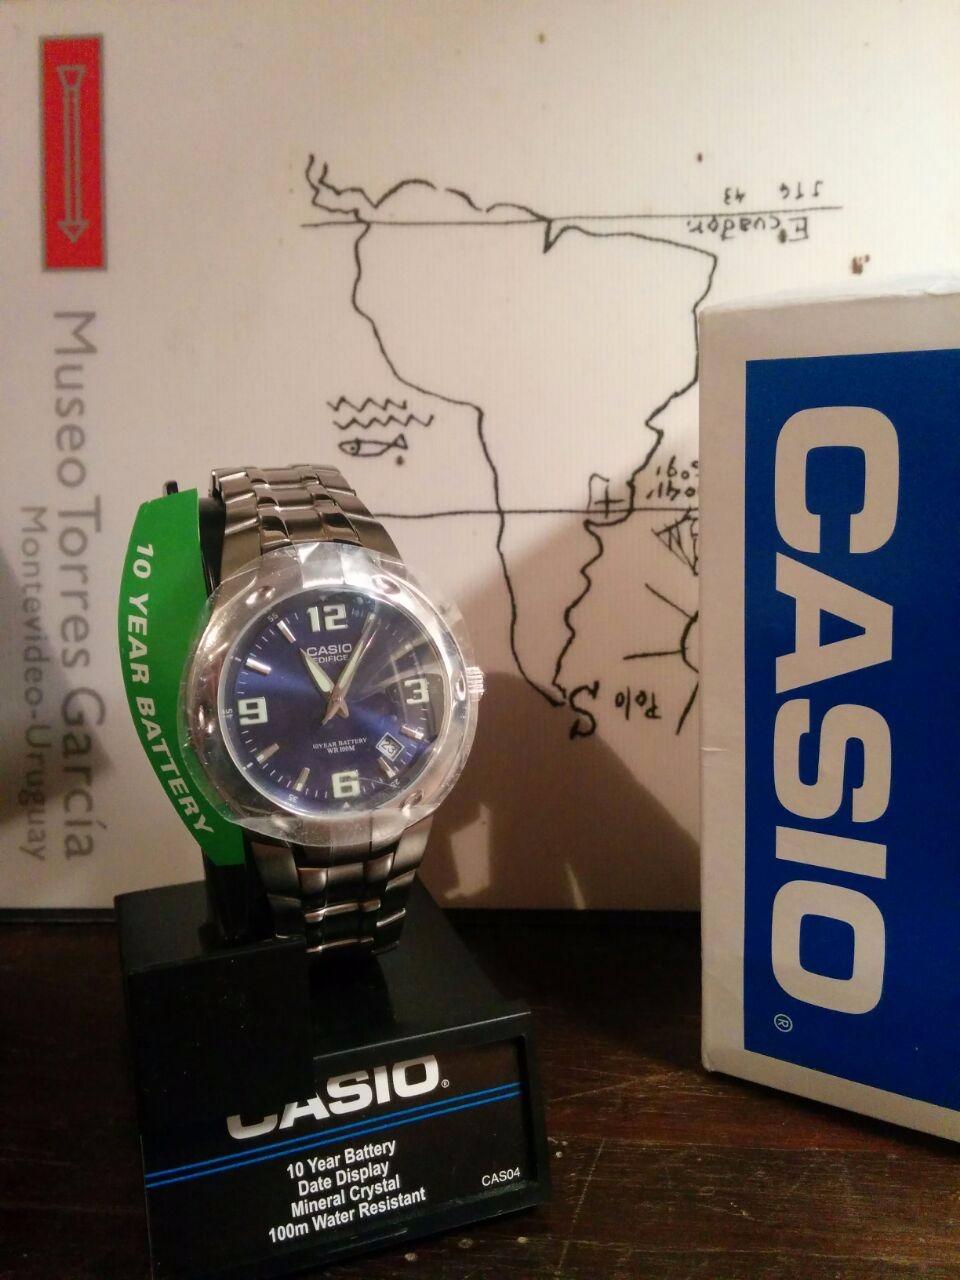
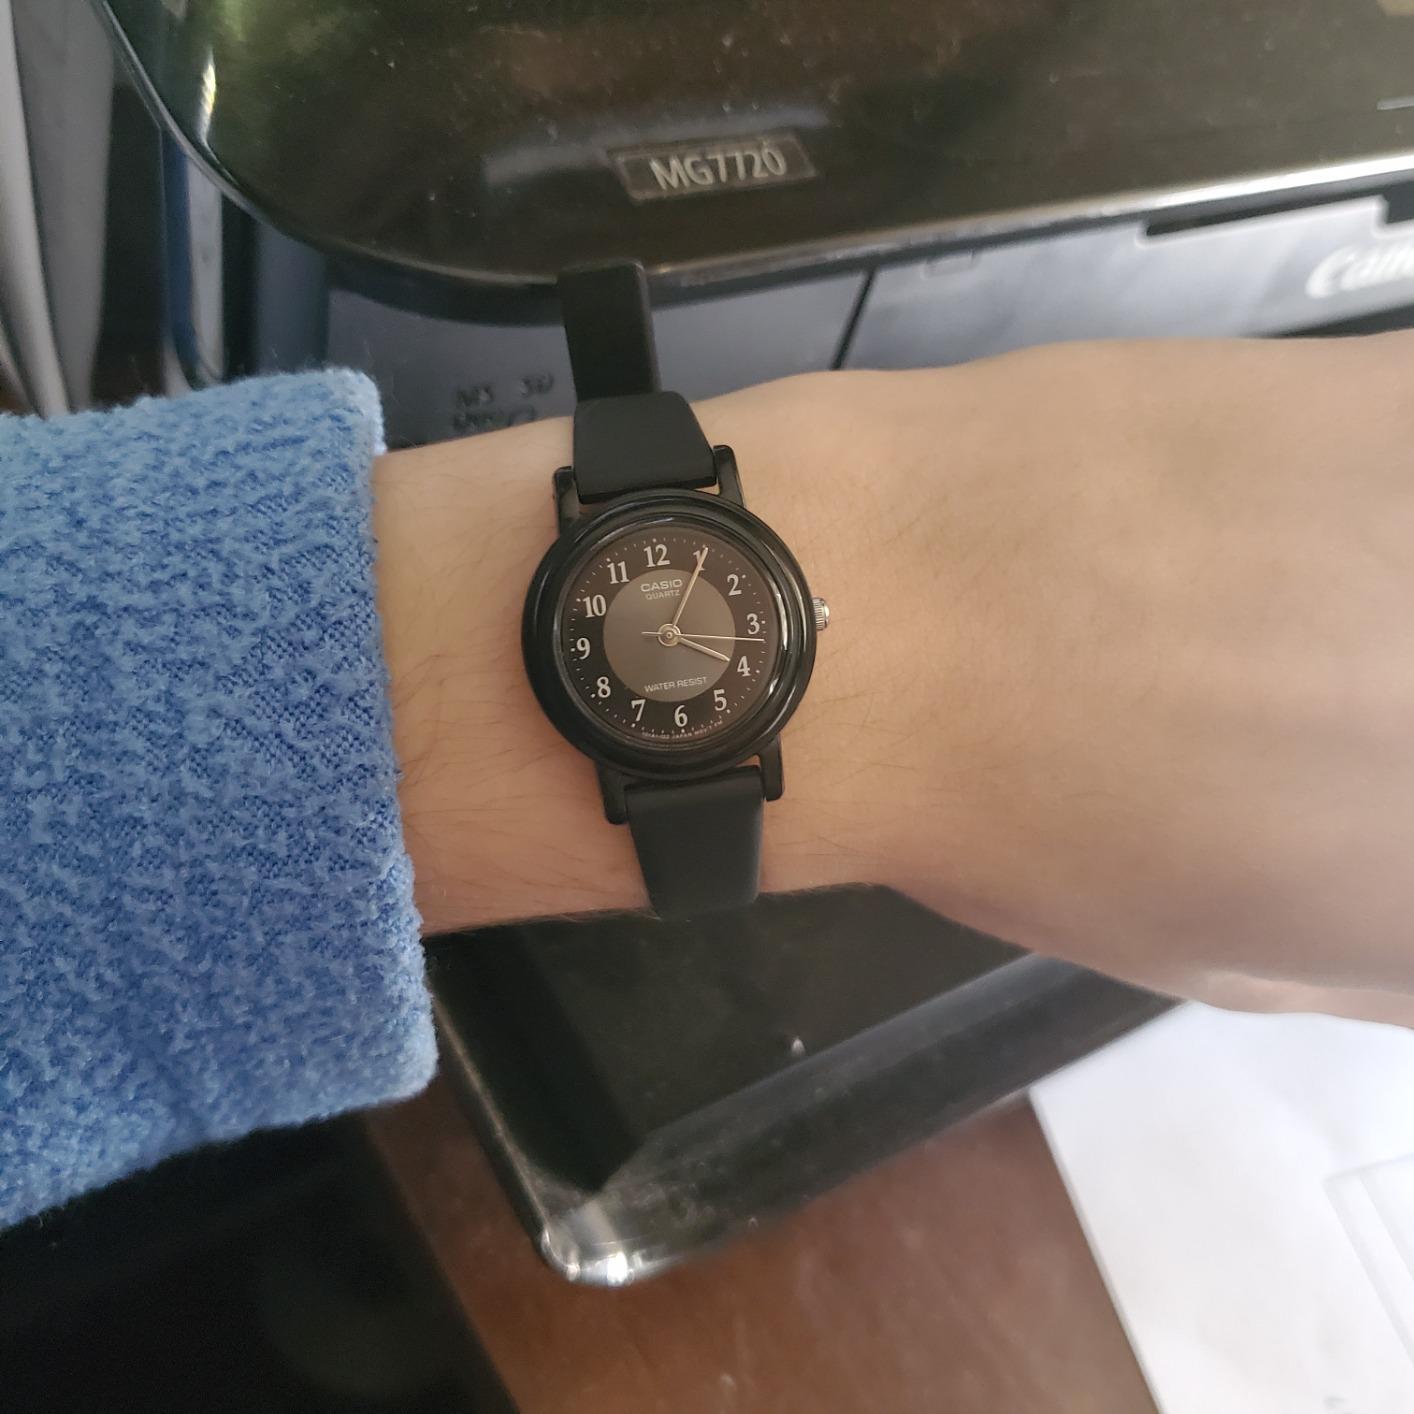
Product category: accessories_watch
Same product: no